2014 Villa Somalia attack

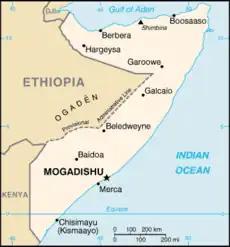
Location of Mogadishu in Somalia

On 21 February 2014, Al-Shabaab militants launched a surprise attack on the Somali presidential palace Villa Somalia in Mogadishu, where the president and speaker of parliament live and have their offices. All nine of the attackers were slain during the ensuing shootout with palace guards and security, with at least five Somali security officials also killed.